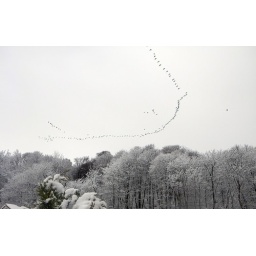
low flying geese over letham hill woods